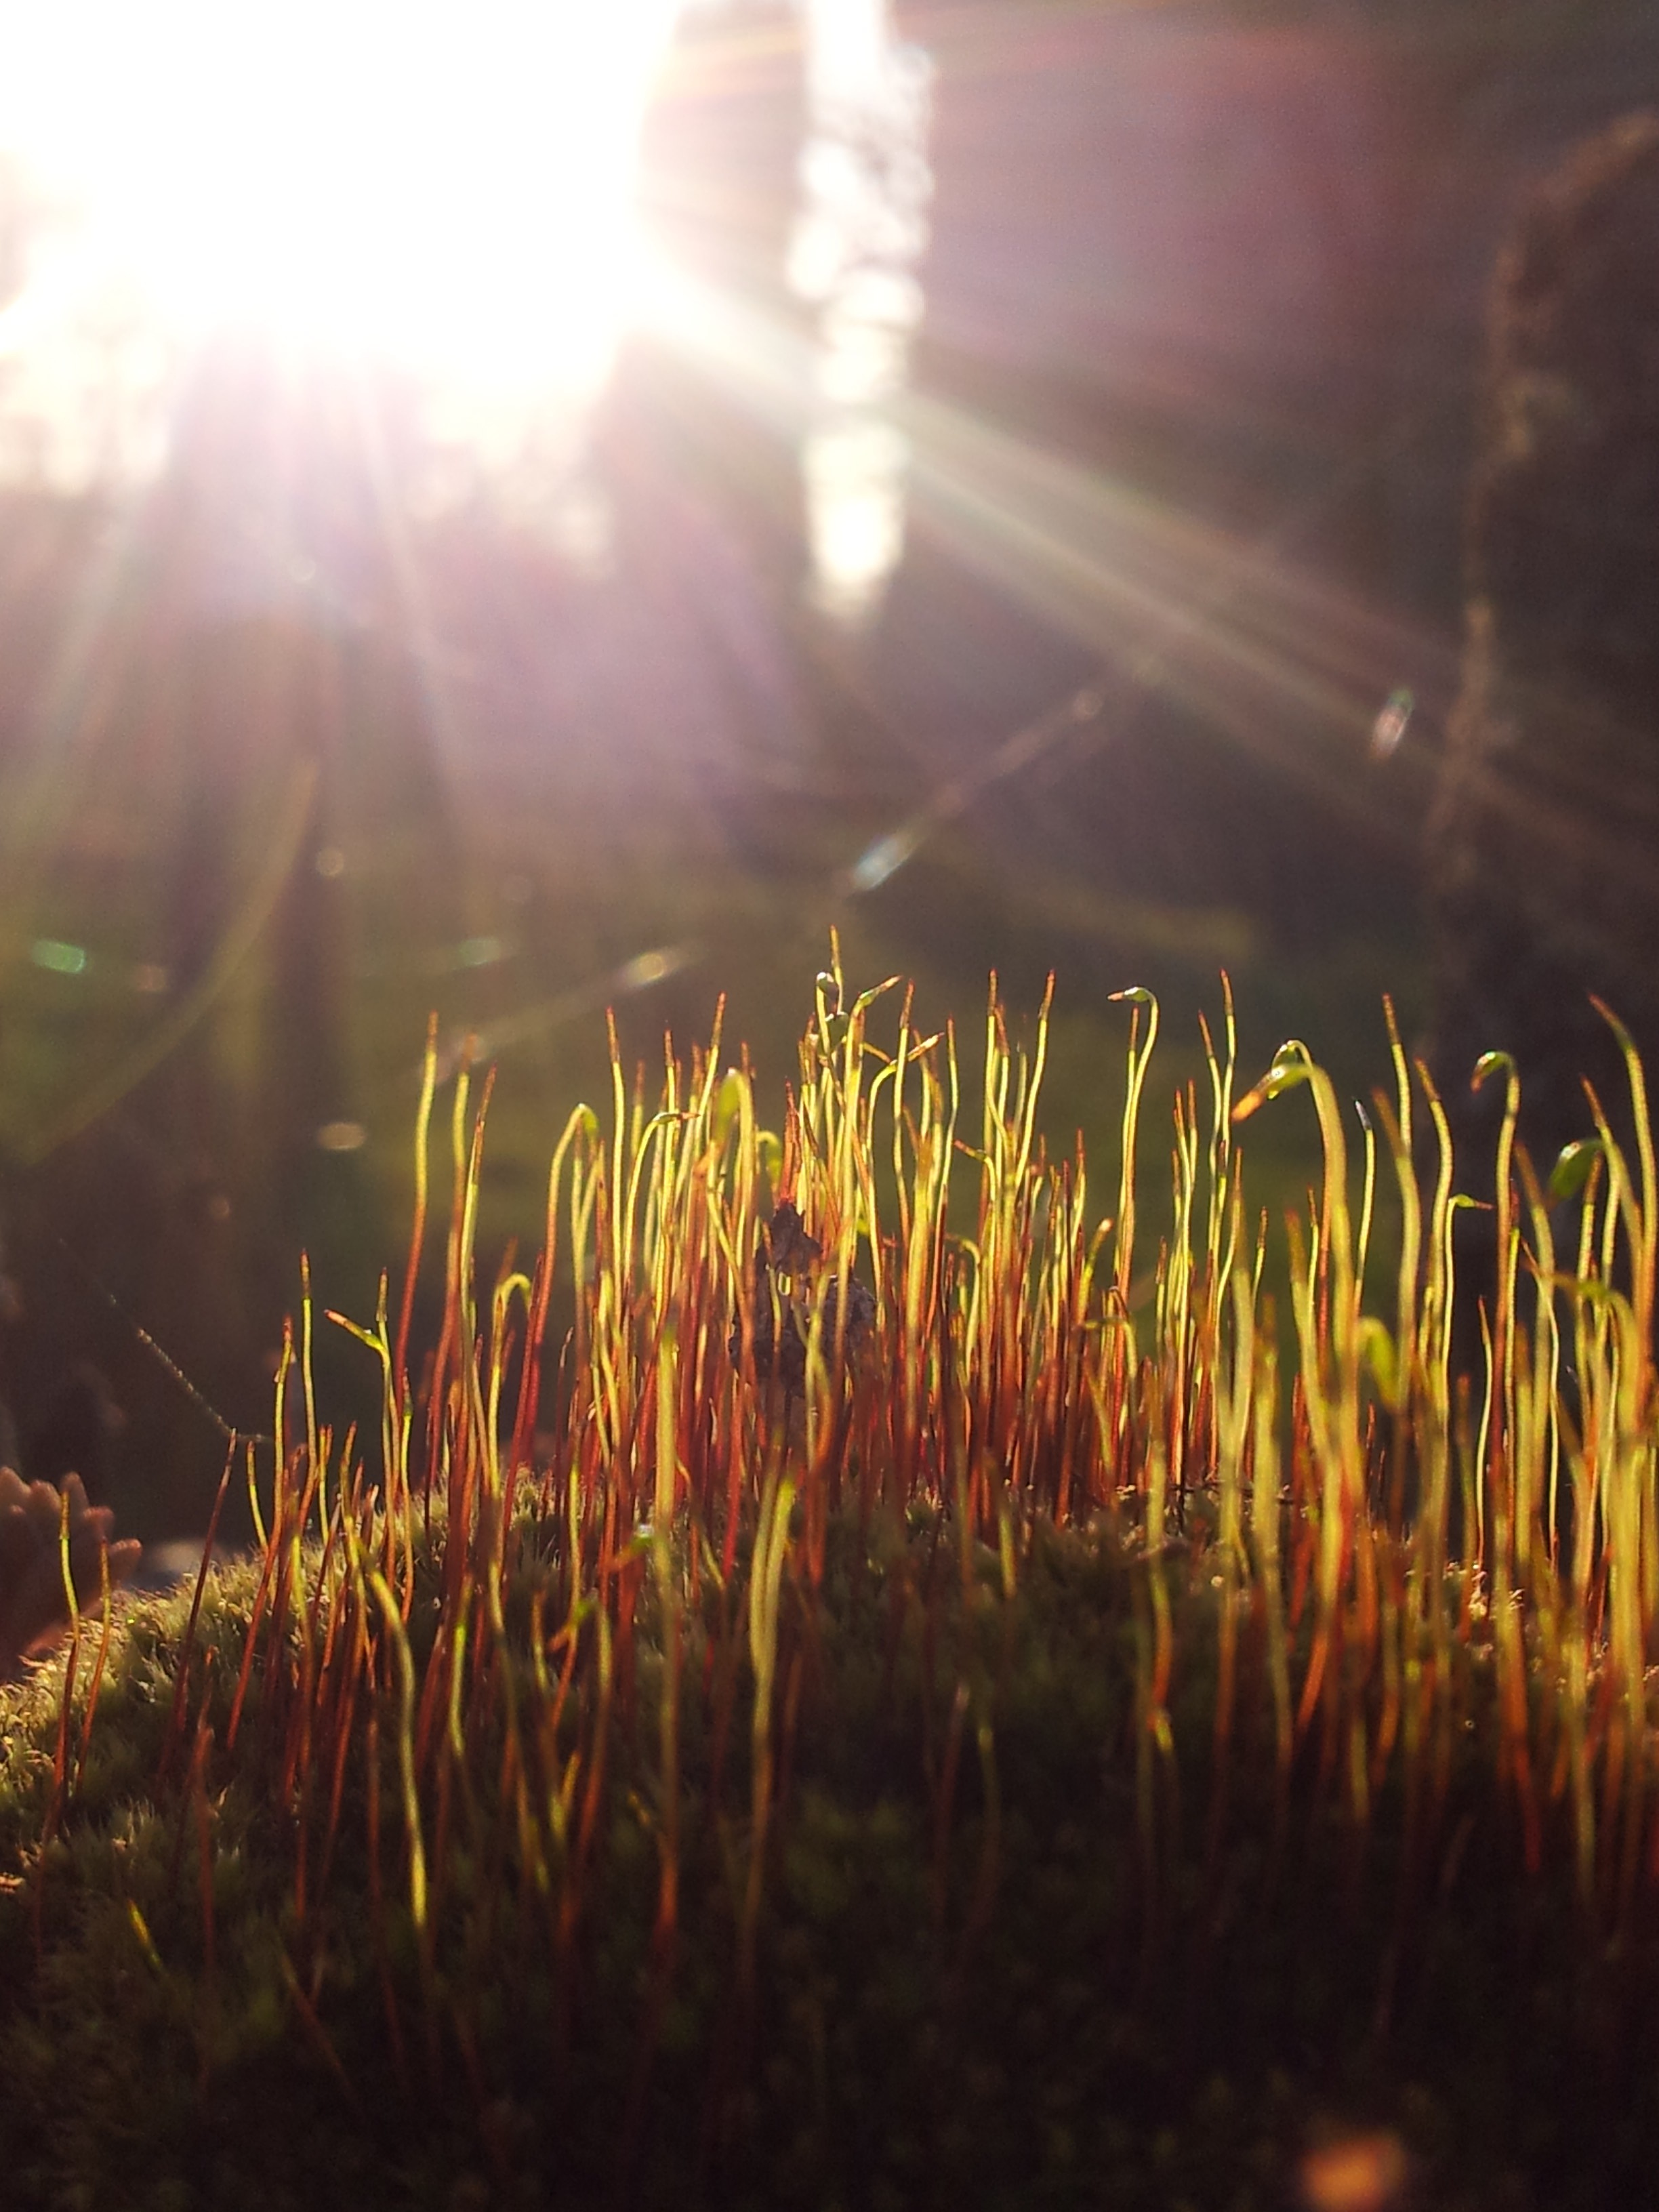
nature, grass, light, plant, sun, sunset, sunlight, morning, leaf, flower, dawn, evening, orange, reflection, autumn, west, macro photography, atmospheric phenomenon, grass family